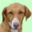
Label: dog